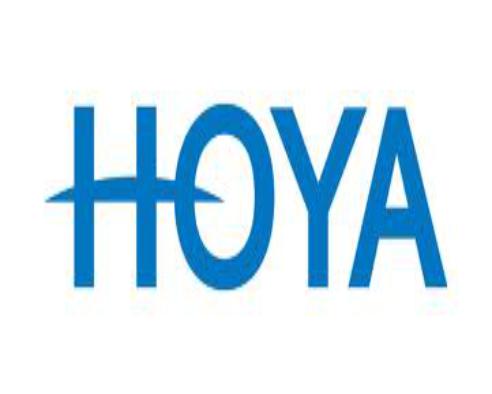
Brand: Hoya
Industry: Clothes